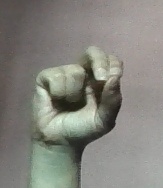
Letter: gaaf